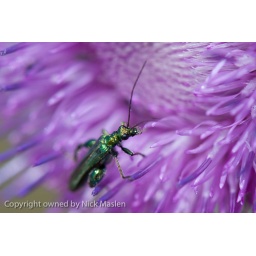
Unidentified green insect on a wild plant in Start Bay, Devon